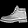
Label: Ankle boot